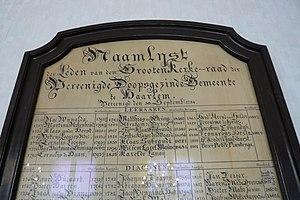
Betje Wolff, ou encore Elizabeth Bekker de son nom de jeune fille, auteure néerlandaise, née à Flessingue le 24 juillet 1738 et morte à La Haye le 5 novembre 1804, a donné, en néerlandais, plusieurs romans qui se distinguent par l'intérêt et par la vérité des mœurs et des caractères ; Cornelia Wildschut et Abraham Blankaart sont devenus populaires.